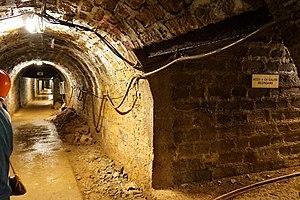
intérieur de la mine ouverte en 1874 le conduit est maçonné.
Cette page concerne les événements qui se sont produits durant l'année 1874 en Lorraine.
La mine de Neuves-Maisons ou Mine du Val de Fer ou Mine Maron-Val de Fer est une exploitation minière de fer dont les entrées sont situées à Neuves-Maisons, ainsi que Chaligny et Maron, en limite de la forêt de Haye, dans le département de Meurthe-et-Moselle, en Lorraine. La mine a été exploitée de 1874 jusqu'à 1968. La longueur des galeries avoisine en tout les 400 kilomètres. Un accumulateur à minerai Zublin, bâtiment inscrit comme monument historique, construit au début des années 1930, est en cours de réhabilitation, aujourd'hui visible sur le carreau de la mine.